Israel

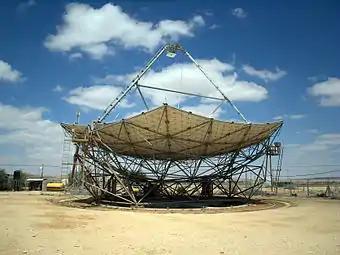
The world's largest solar parabolic dish at the Ben-Gurion National Solar Energy Center

The United States and the Soviet Union were the first two countries to recognise the State of Israel, having declared recognition roughly simultaneously. Diplomatic relations with the Soviet Union were broken in 1967 following the Six-Day War and renewed in 1991. The United States regards Israel as its "most reliable partner in the Middle East", based on "common democratic values, religious affinities, and security interests". The US has provided $68 billion in military assistance and $32 billion in grants to Israel since 1967, under the Foreign Assistance Act (period beginning 1962), more than any other country for that period until 2003. Most surveyed Americans have held consistently favourable views of Israel. The United Kingdom is seen as having a "natural" relationship with Israel because of the Mandate for Palestine. , Germany had paid 25 billion euros in reparations to Israel and individual Israeli Holocaust survivors. Israel is included in the European Union's European Neighbourhood Policy.